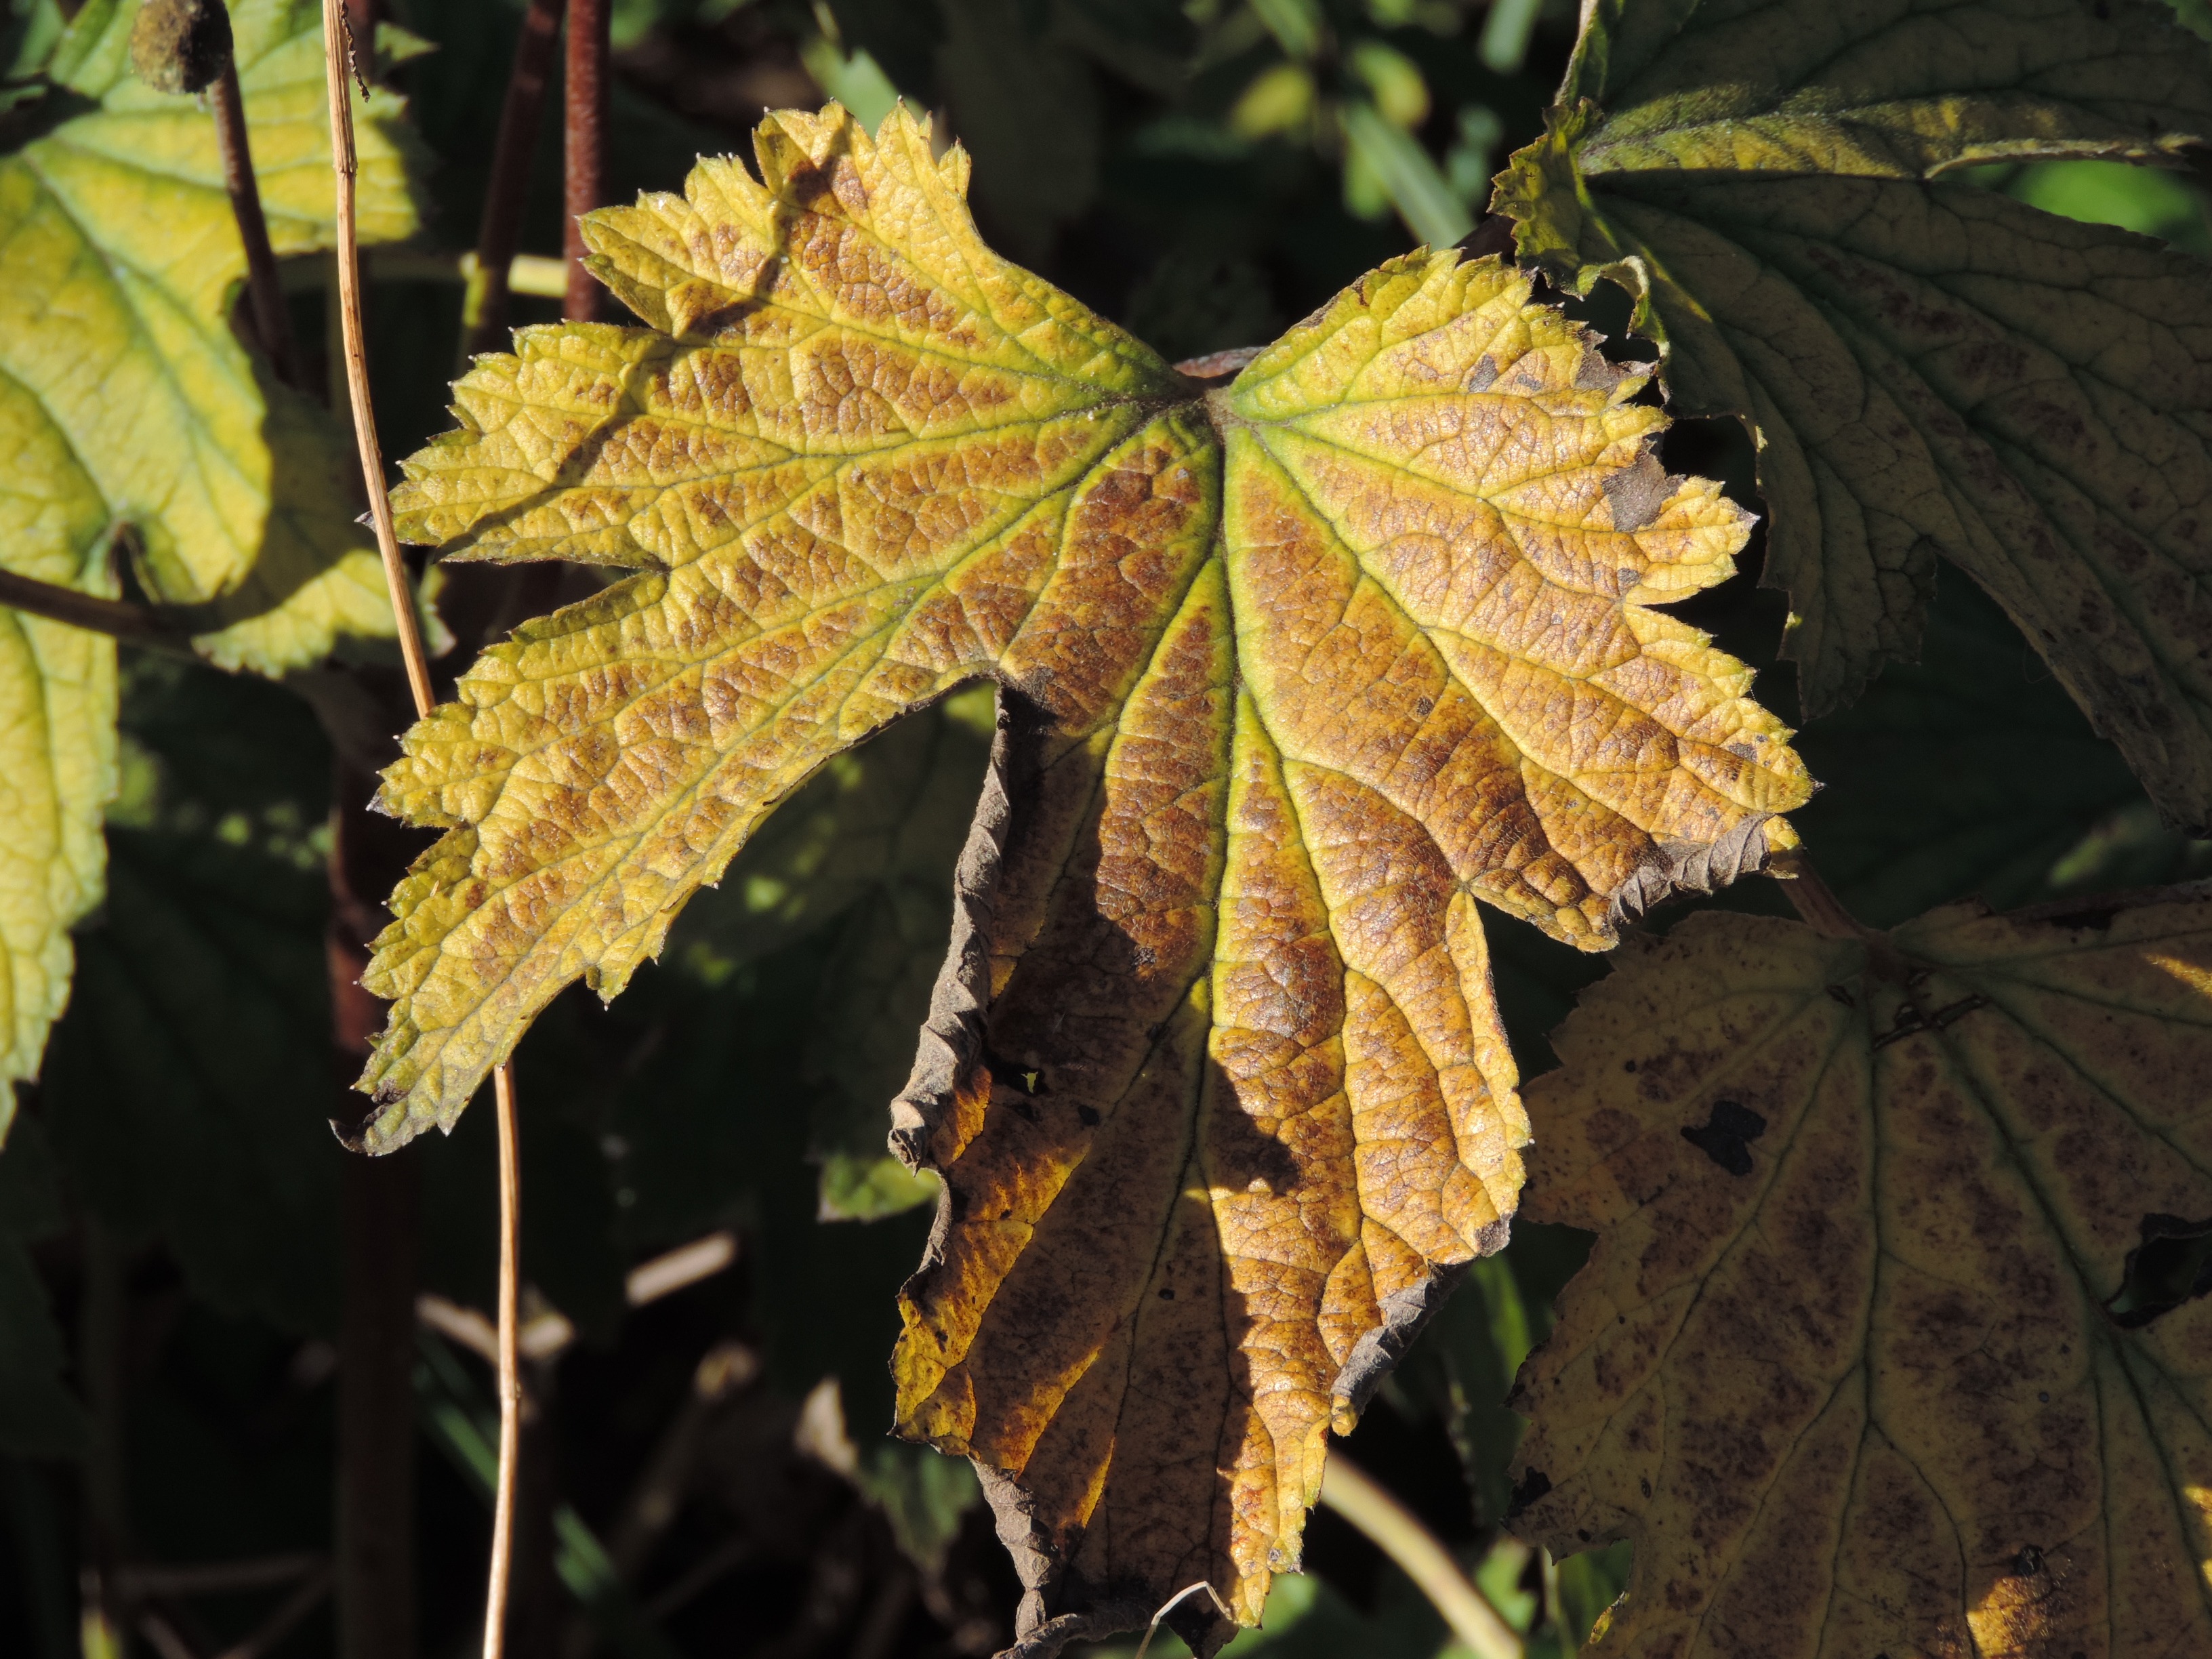
tree, nature, branch, plant, sunlight, leaf, flower, green, produce, autumn, botany, flora, season, maple tree, maple leaf, leaves, deciduous, golden autumn, in the, flowering plant, woody plant, land plant